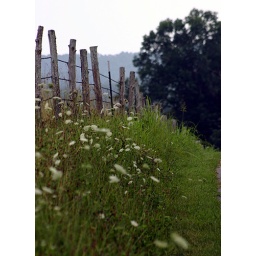
A fence line along a pasture near Armuchee, Georgia.